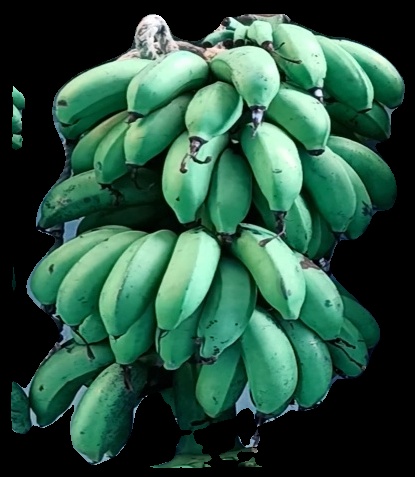
Variety: rasbale
Grade: grade2